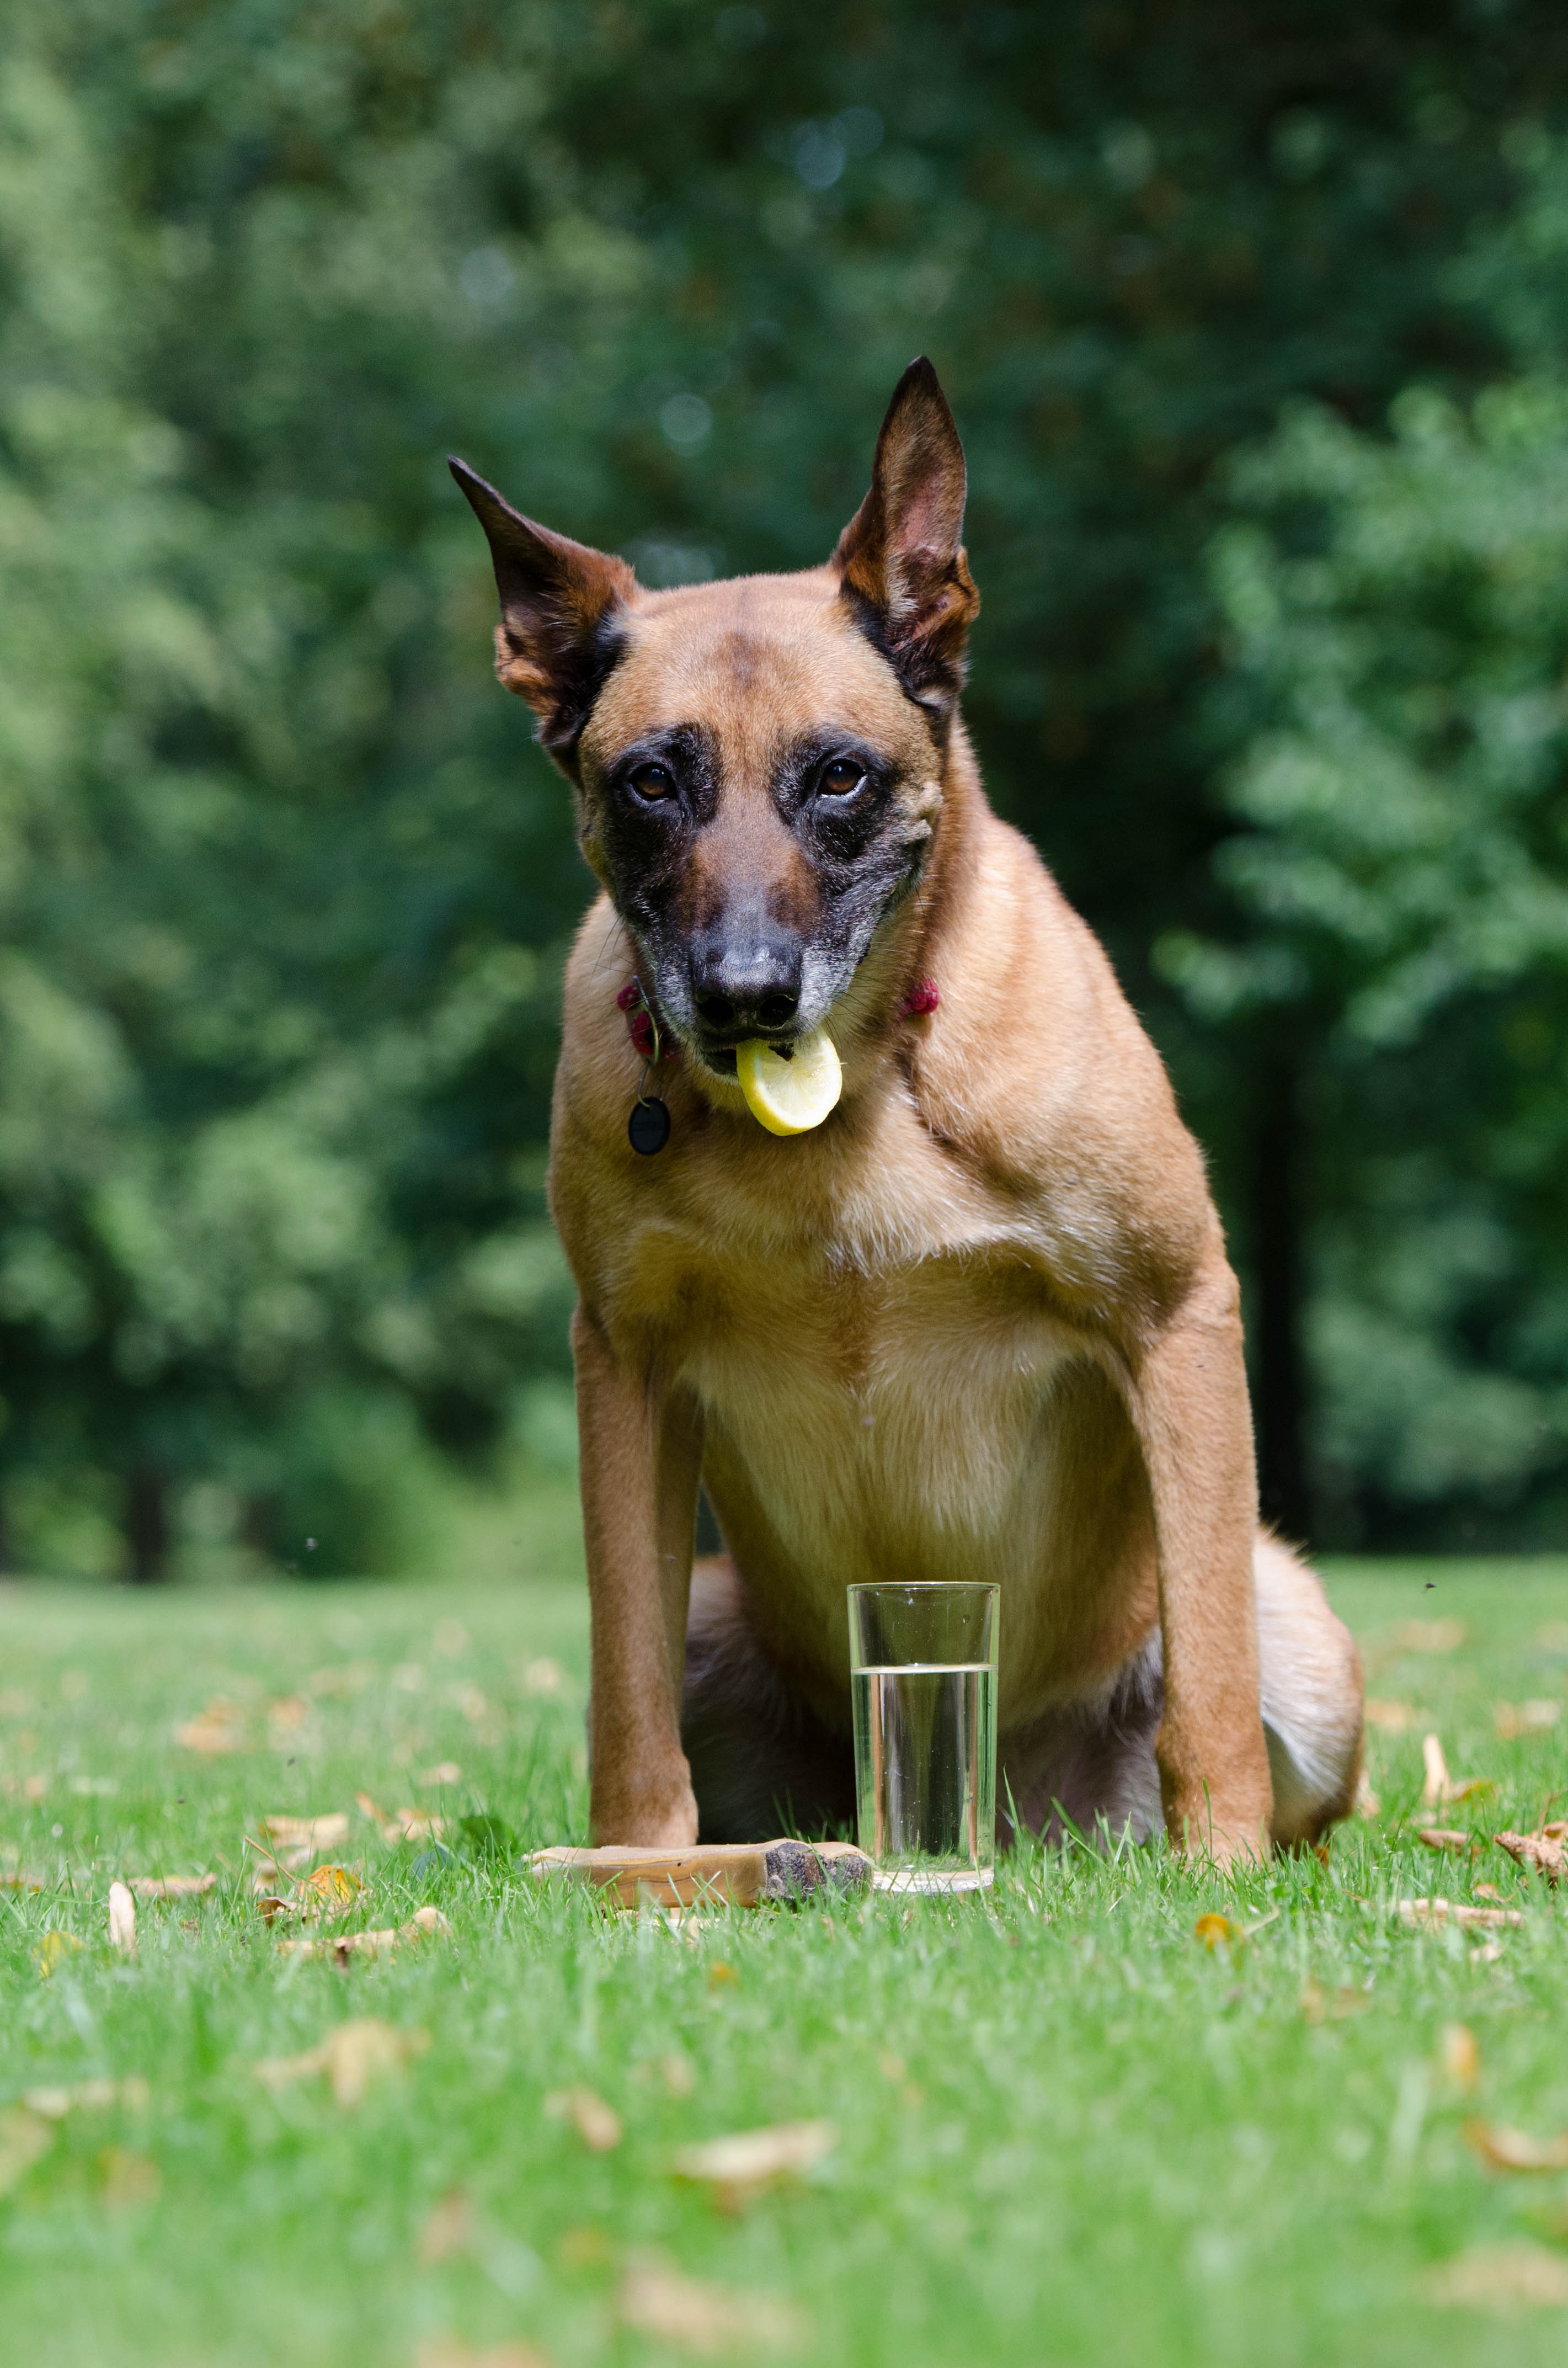
puppy, dog, mammal, lemon, bartender, vertebrate, attention, dog breed, trick, belgian shepherd dog, malinois, belgian shepherd malinois, dingo, dog like mammal, wolfdog, dog trick, dog show trick, dhole, dog tricks